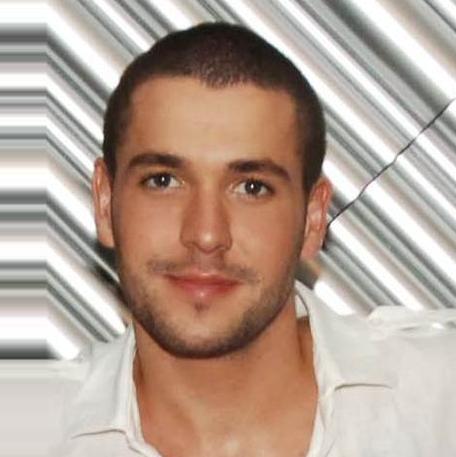
Age: 21